Thomas Forster (artist)

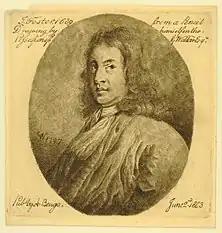

Forster is known from a number of small portraits in pencil on vellum, and according to Lionel Cust they are "drawn with exquisite care and feeling". The majority of these were no doubt intended for engraving as frontispieces to books, and the following were so engraved by Michael Vander Gucht and others: John Savage, Sir Thomas Littleton, the Speaker, William Lloyd, Bishop of St. Asaph, Humphry Hody, John Newte, and others.